Sumatra Trench

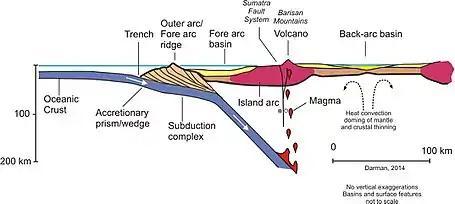
Schematic cross-section of the subduction complex

In the convergent margins where accretion plays an important role, prism width varies from 40 km to 350 km. The width at Sumatra trench is controlled by sediment input and accretion rate and history. One distinguishing feature of the Sumatra subduction zone is that it has a relatively wide 120–140 km accretionary prism and a deep forearc basin (so does the rest of the whole Java subduction zone). However it does vary along the trench. The prism is broad and has a relatively shallow surface slope in the northern part, becomes steep and narrow at the central part, then becomes steep and narrow in the southern area.